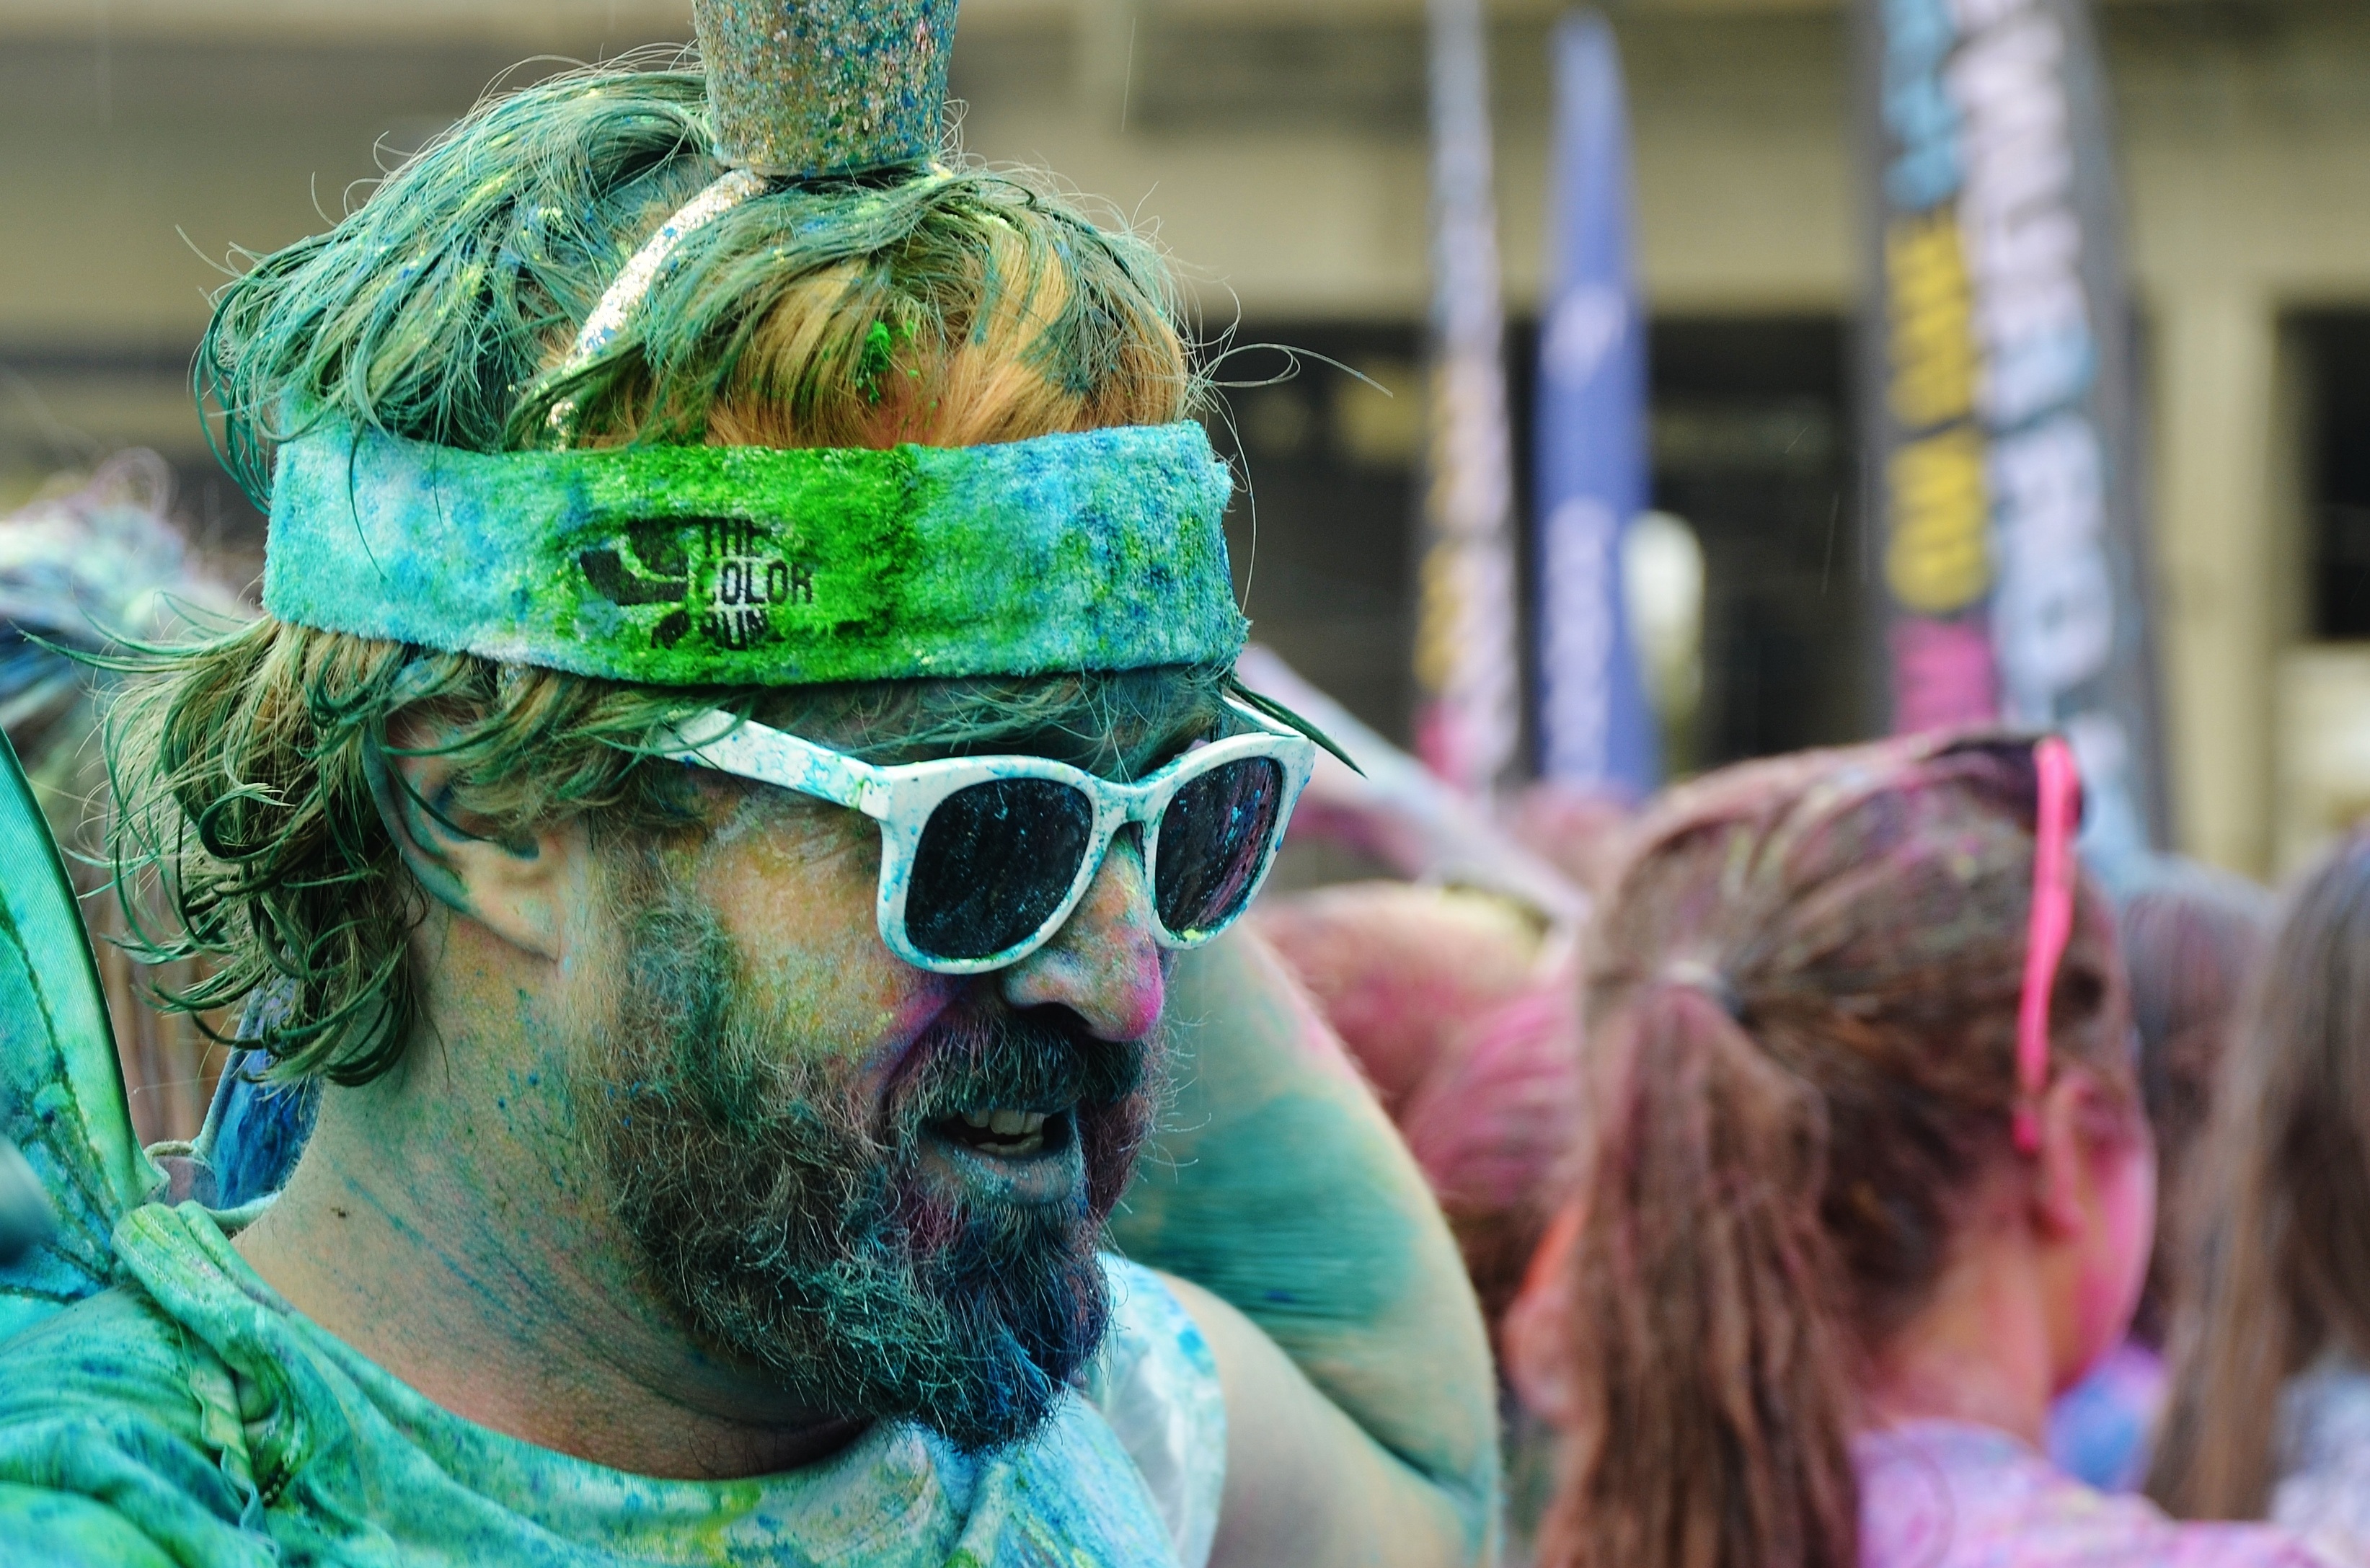
man, person, people, summer, male, celebration, portrait, carnival, color, colorful, face, festival, happy, party, funny, color run festivals